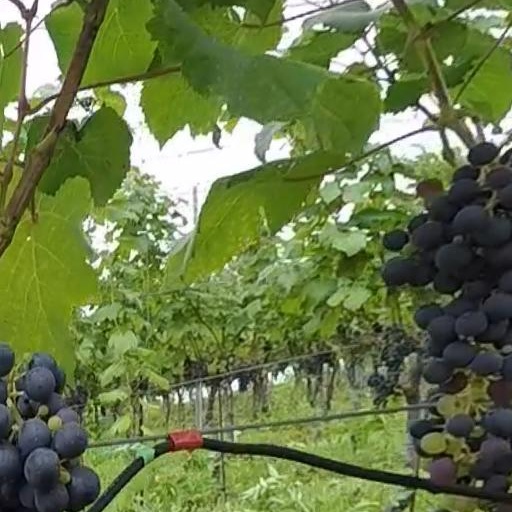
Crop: grape